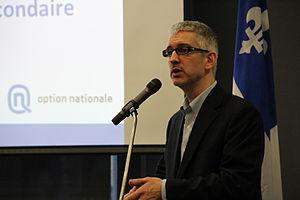
Jean-Martin Aussant.
La crise de 2011-2012 au Parti québécois est une crise politique importante qu'a traversé le parti. Elle a duré de juin 2011 à février 2012. L'origine de cette crise était liée au leadership de la chef du parti, Pauline Marois, mais elle a aussi révélé des fractures plus profondes menant à de nombreuses démissions au sein du caucus. Au plus fort de la crise 8 députés ont quitté le caucus, de leur plein gré ou en étant renvoyé.